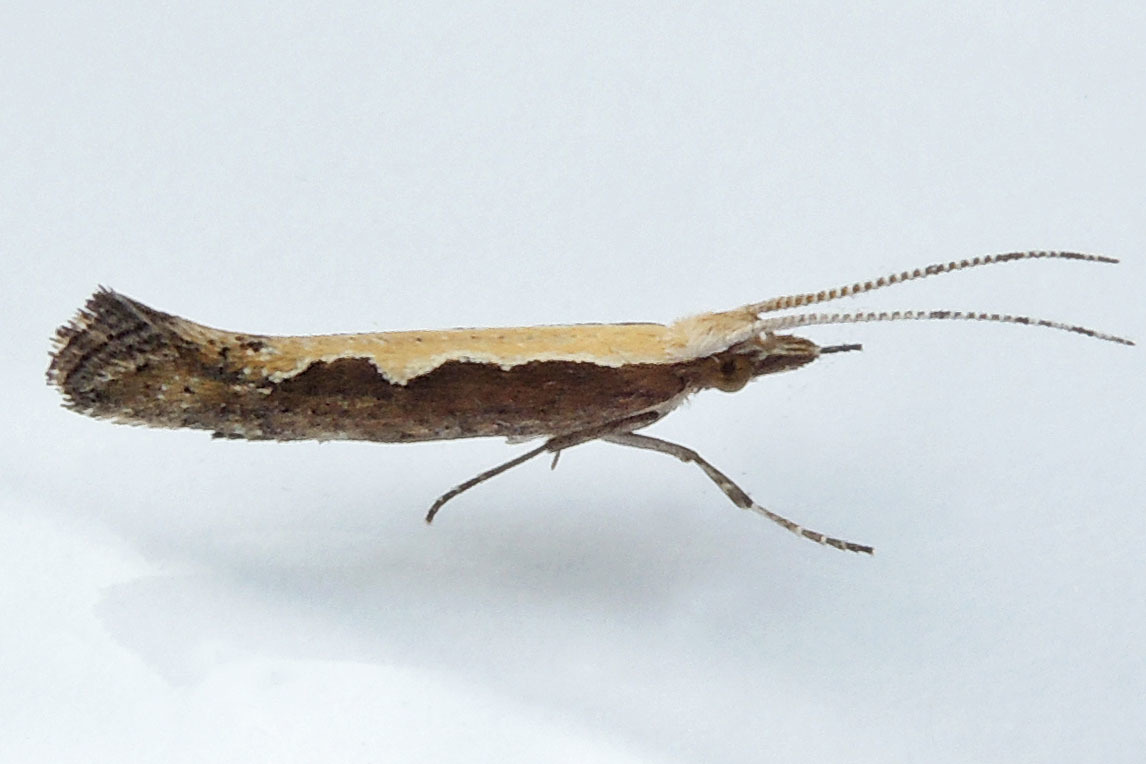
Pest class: diamondback_moth